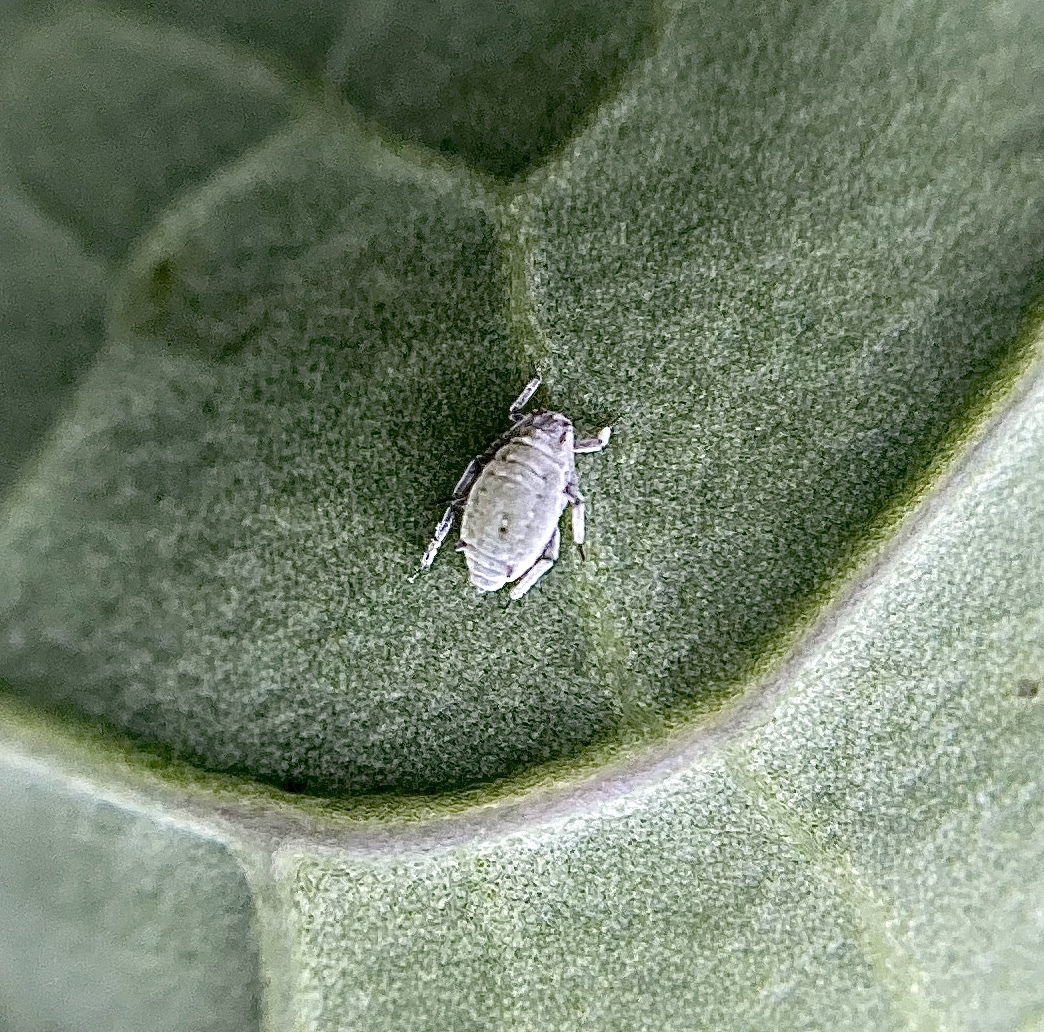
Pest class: cabbage_aphid